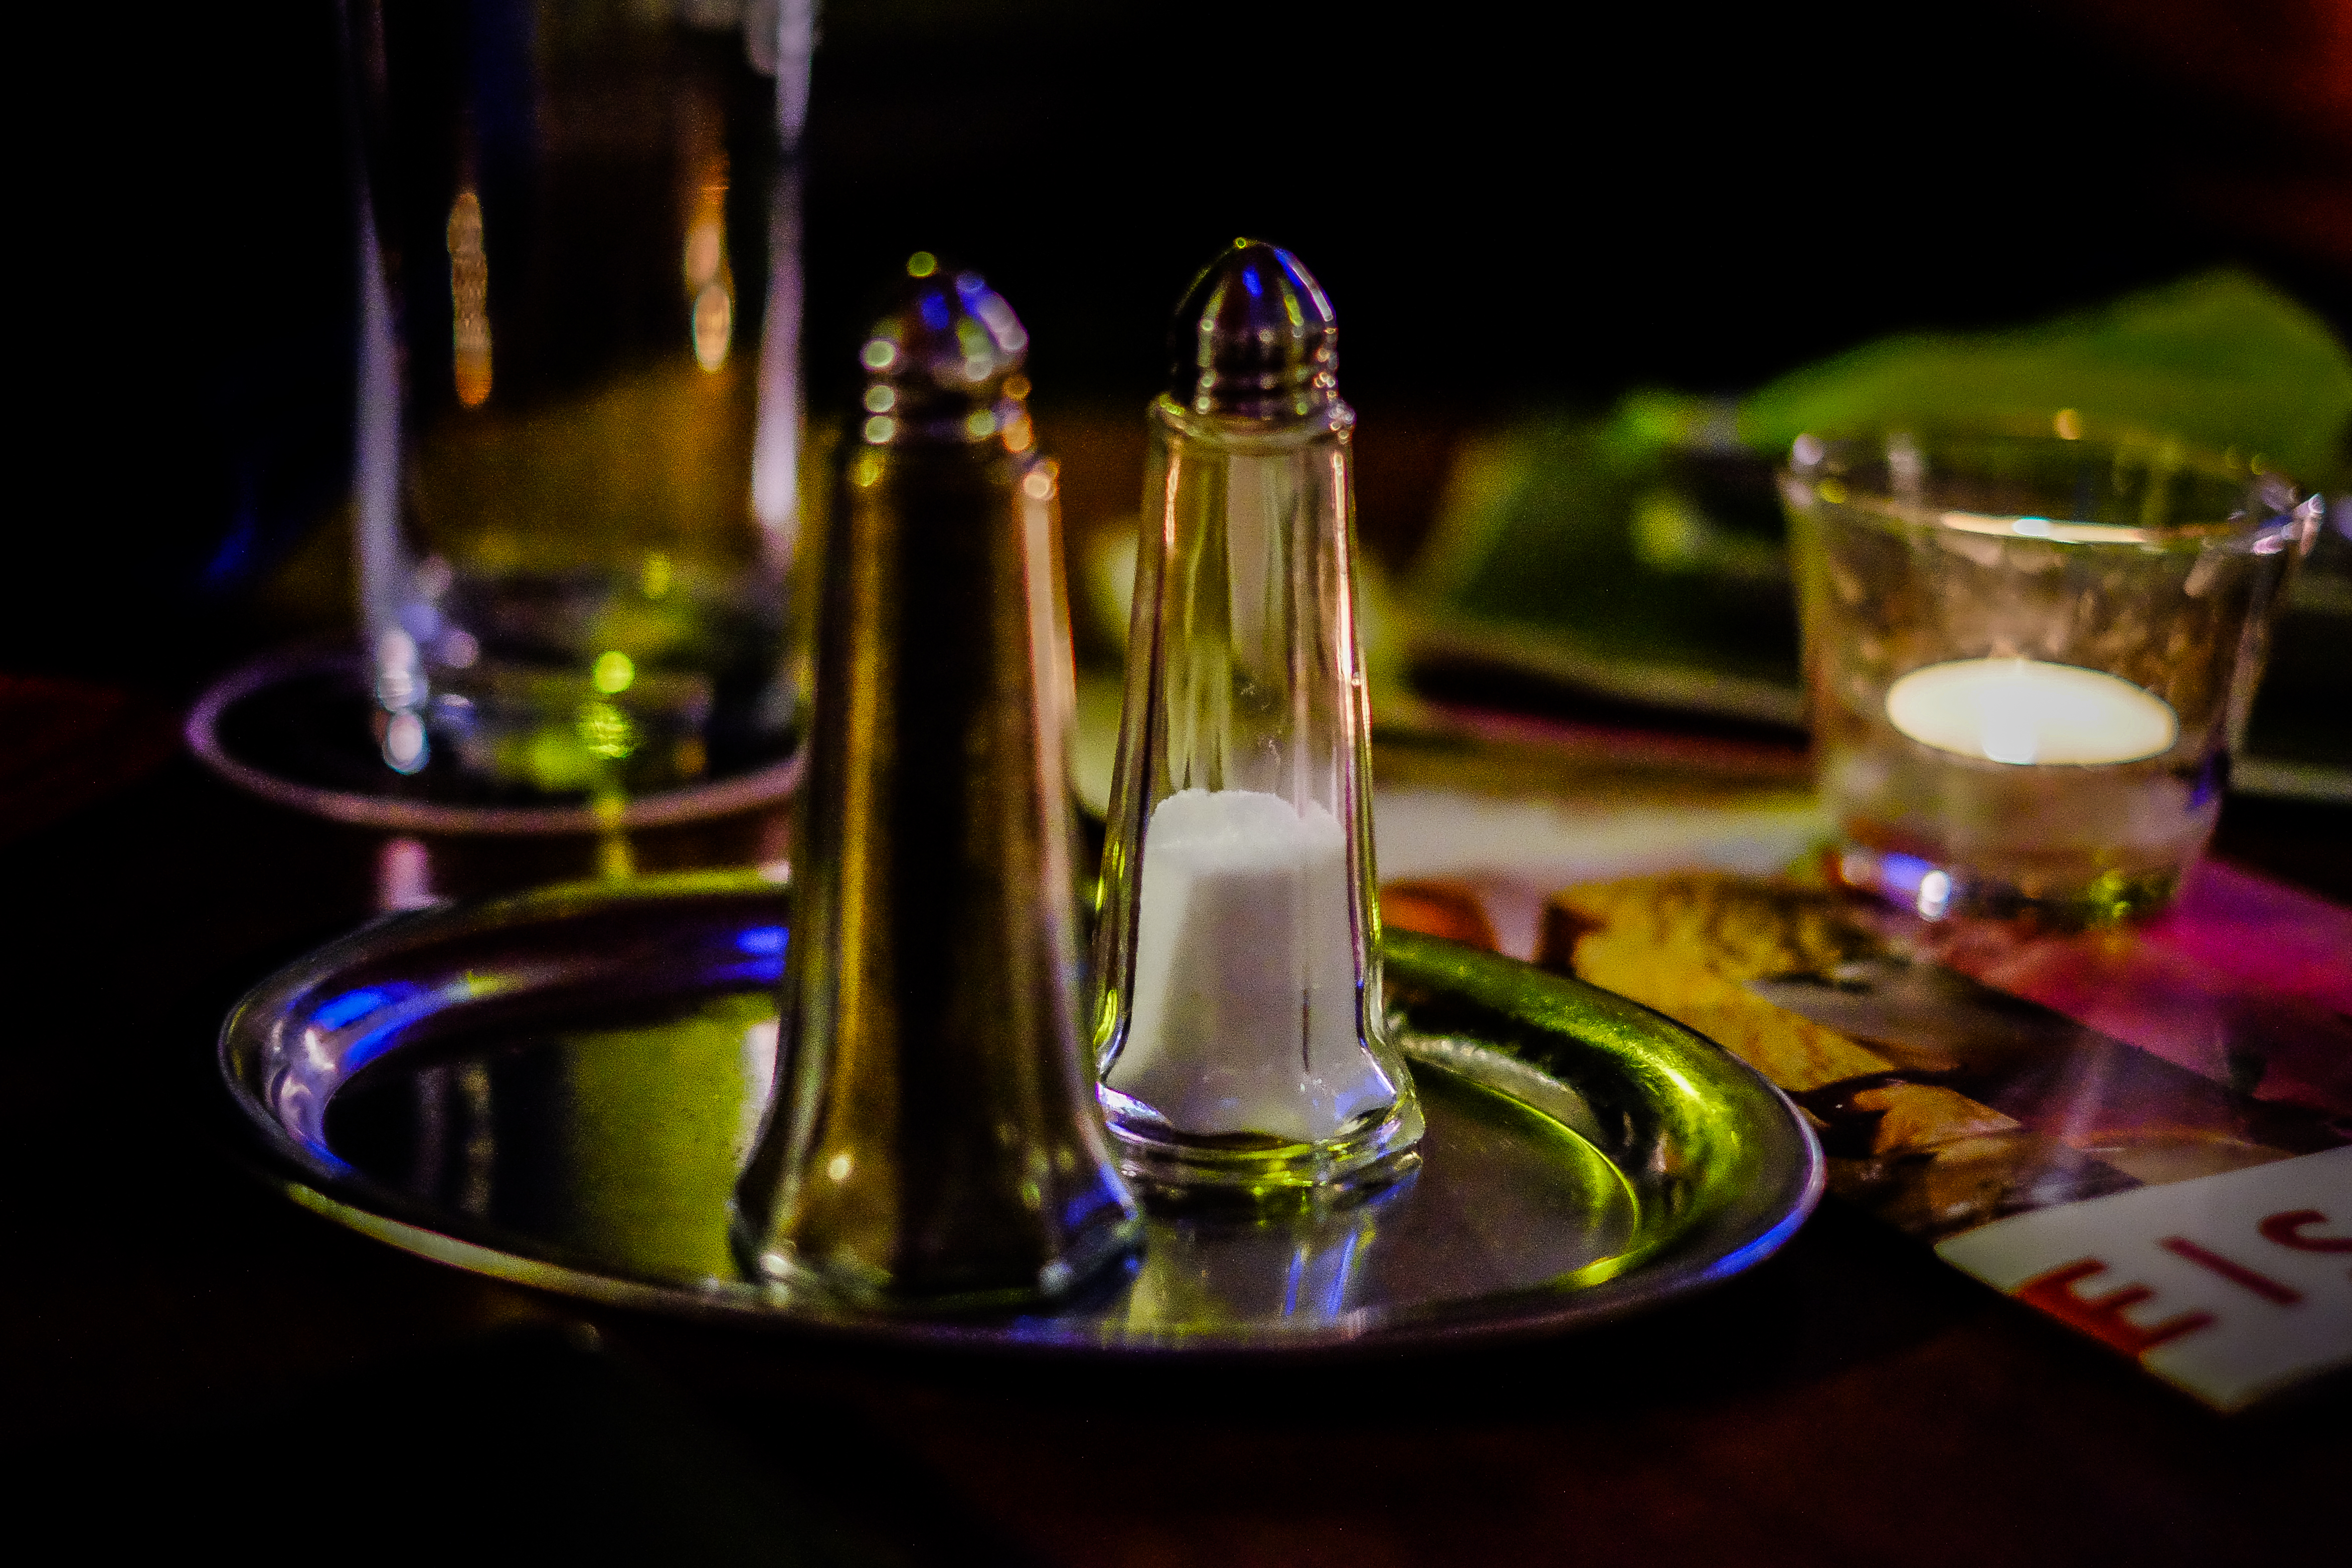
wine, glass, restaurant, bar, food, color, drink, lighting, alcohol, colour, saltandpepper, farbe, liqueur, essen, pfeffer, salz, alcoholic beverage, distilled beverage